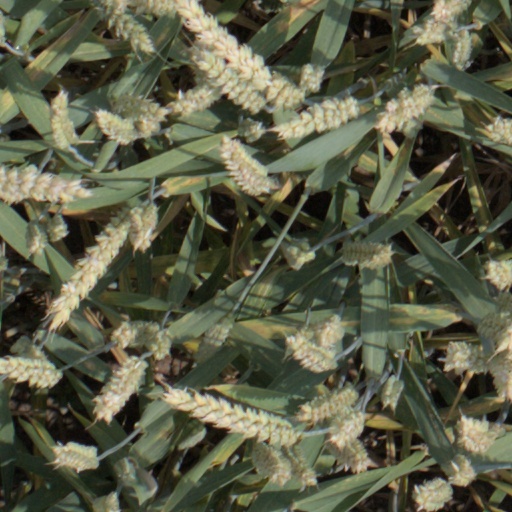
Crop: wheat